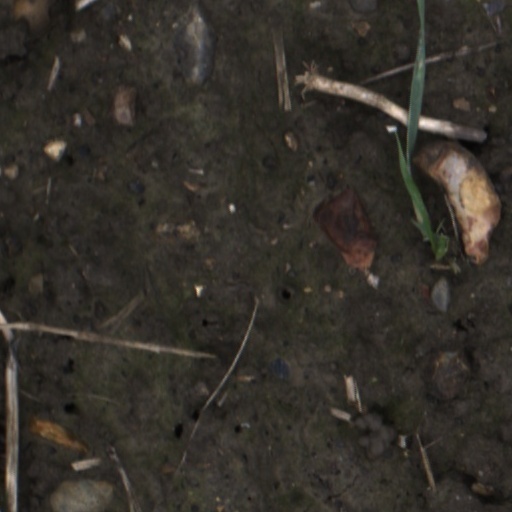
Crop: wheat